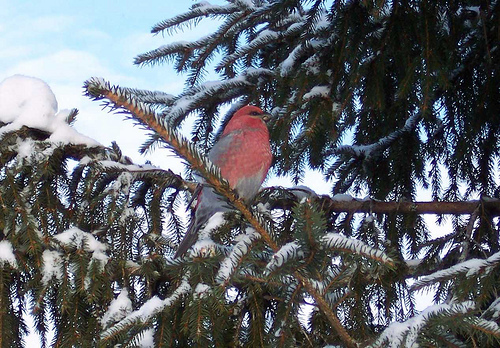
the bird has a red body with grey details and a black beak.
this bird has a red breast, a red belly, and a black bill.
this is a grey bird with a pink breast and a pink head.
the bird has a red and gray belly, with red neck, and head, gray wings and tail.
this predominately gray bird has a bright red head, neck, and throat.
this bird is red with grey and has a very short beak.
this bird has a large body along with a gray abdomen, wings and a pink belly and head.
this larger bird has a short fat beak, head throat and half of belly is pink. the rest of his body is grey and so are the wings eyes are slanted
this bird has gray wings and tail and pink head, belly and breast.
this bird has a red head and red breast, but its wings and tail are gray.
Species: Pine Grosbeak